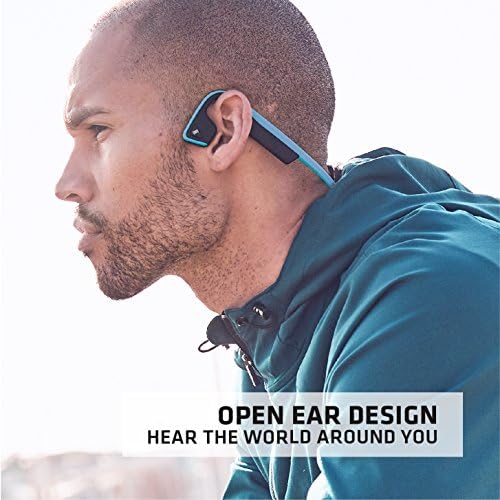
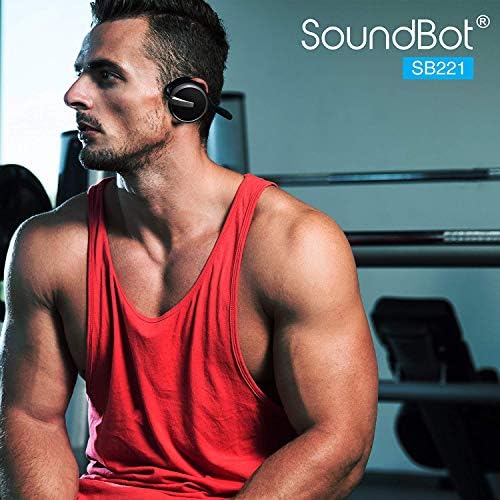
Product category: headphones
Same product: no